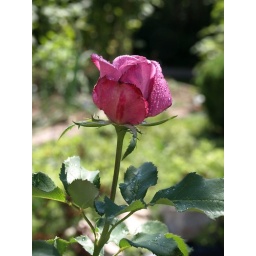
Purple roses in memory of my cat, Ashley. This rose bush is blooming like crazy!